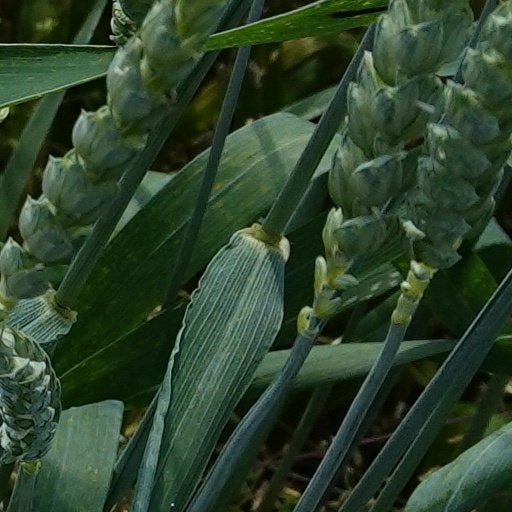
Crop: wheat